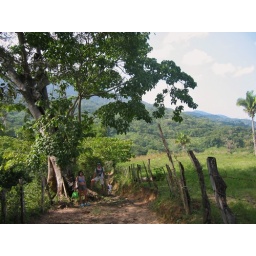
Standing by a relative of the indian gum tree, at the crest of a hill next to a farmer`s field in upper Yelapa